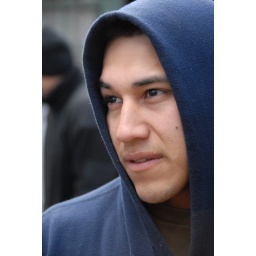
Guys in the 3P try to lounge as they await tickets home to work until our summer deployment to the Middle East.